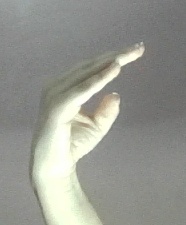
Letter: jeem